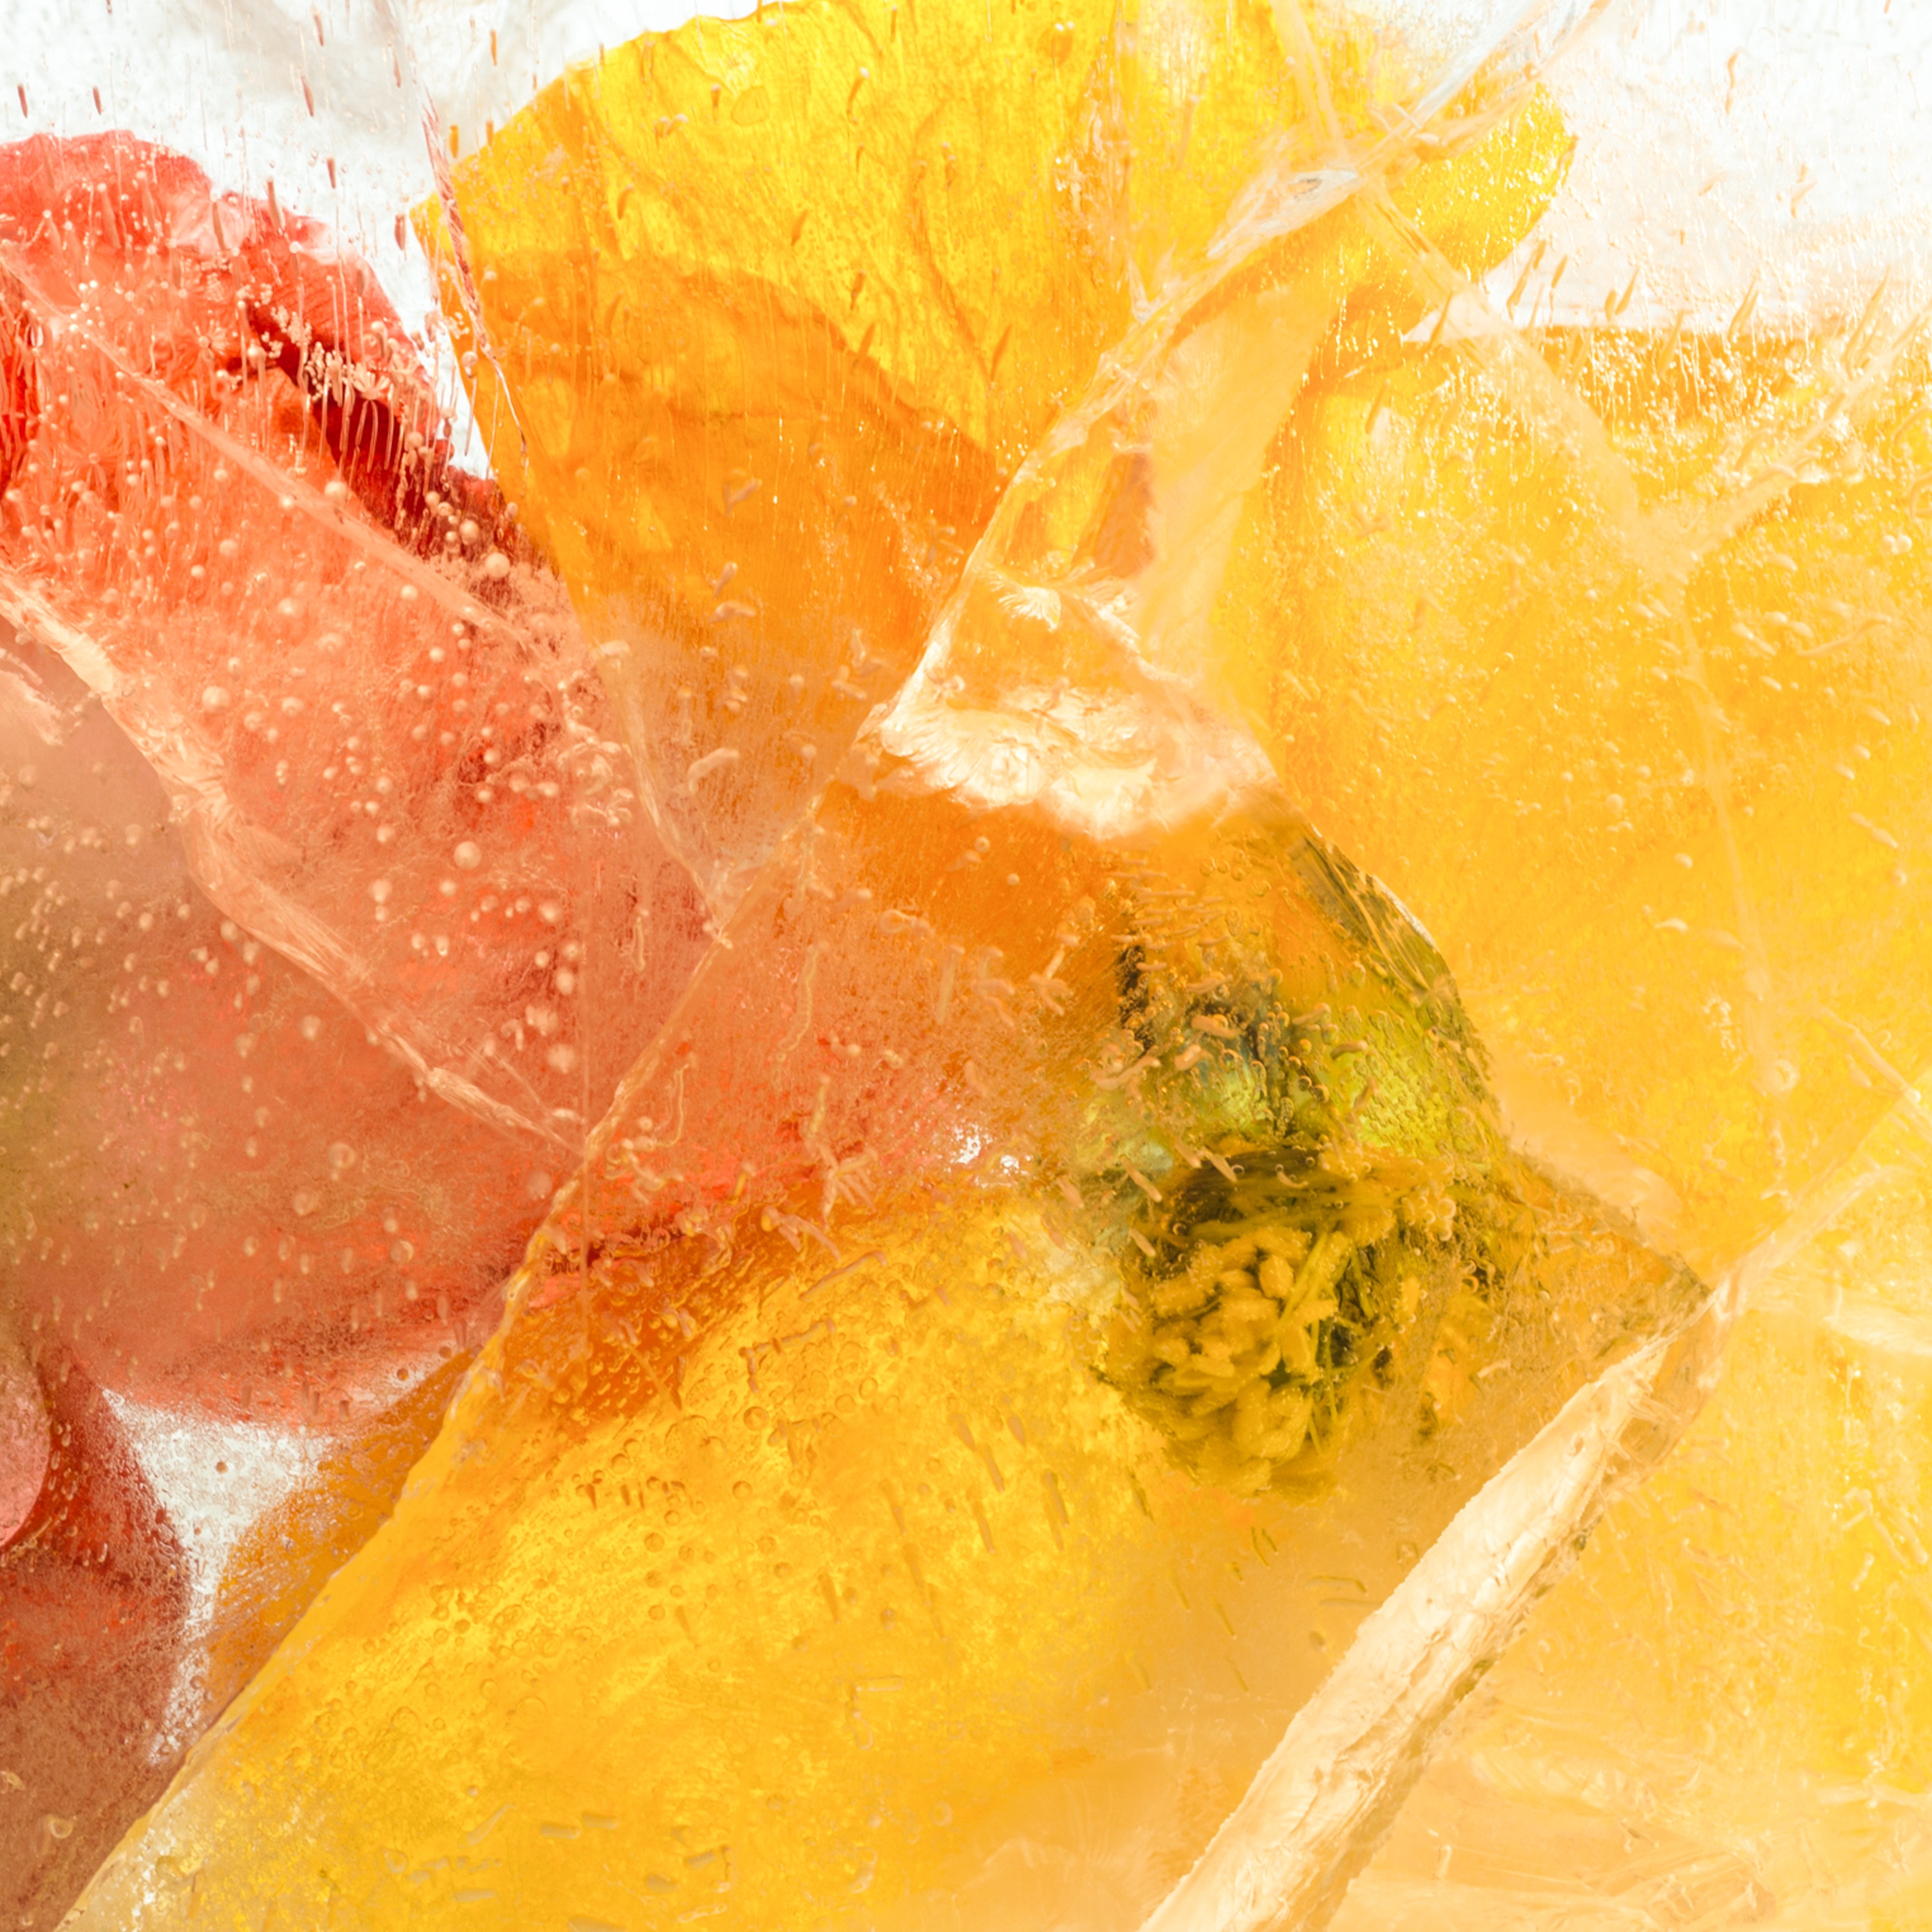
plant, fruit, leaf, flower, summer, orange, food, produce, yellow, freshness, flowers, petals, bright, delicate, citrus, macro photography, flowering plant, frozen flowers, land plant